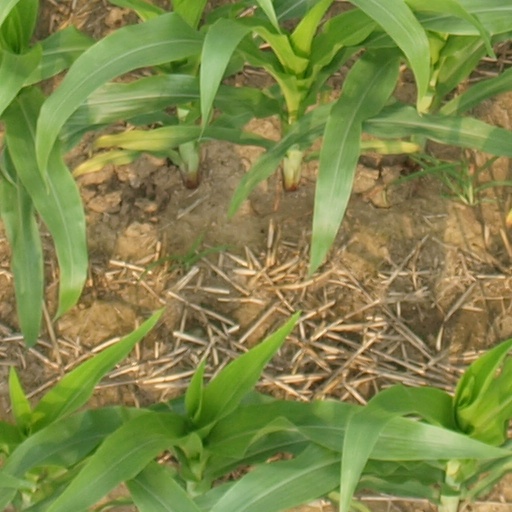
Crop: maize; corn